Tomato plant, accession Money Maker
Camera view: bottom (45 deg); turntable rotation: 270 degrees
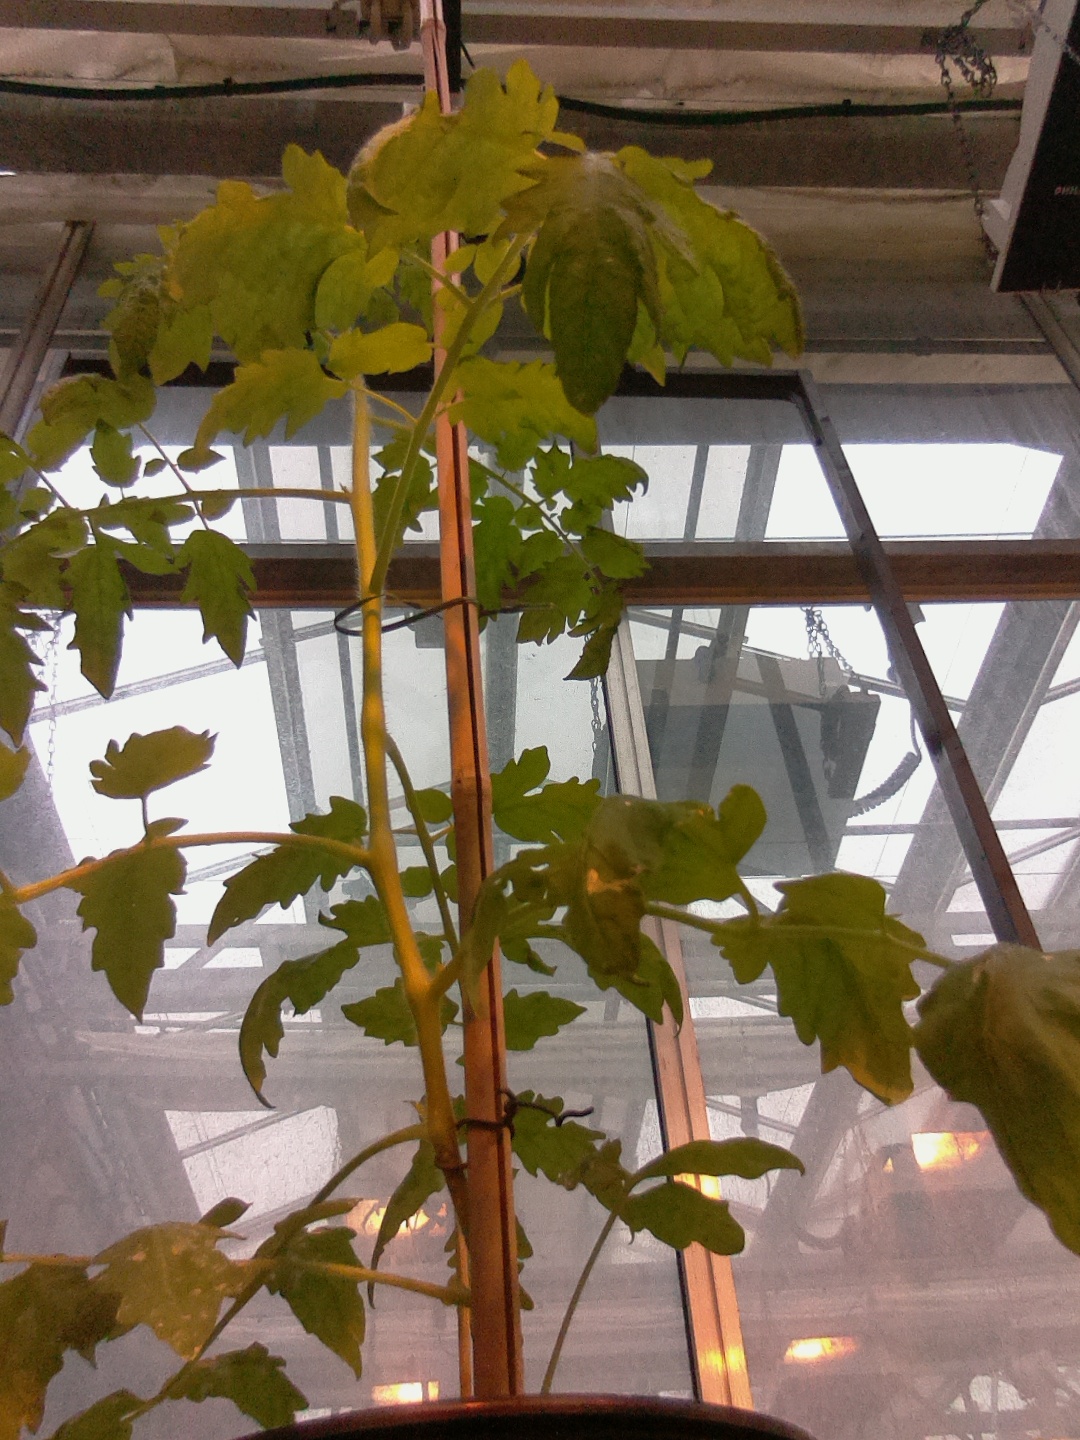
BBCH growth stage 53: 3 inflorescences visible